United Nations Security Council Resolution 891

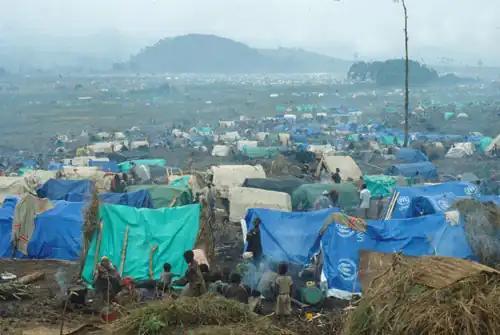
Rwandan refugee camp in eastern Zaire (now Democratic Republic of the Congo)

United Nations Security Council resolution 891, adopted unanimously on 20 December 1993, after reaffirming resolutions 812 (1993), 846 (1993) and 872 (1993) on the situation in Rwanda, the Council noted that the presence of the United Nations Observer Mission Uganda–Rwanda (UNOMUR) had contributed to the stability of the area and extended its mandate for an additional six months.